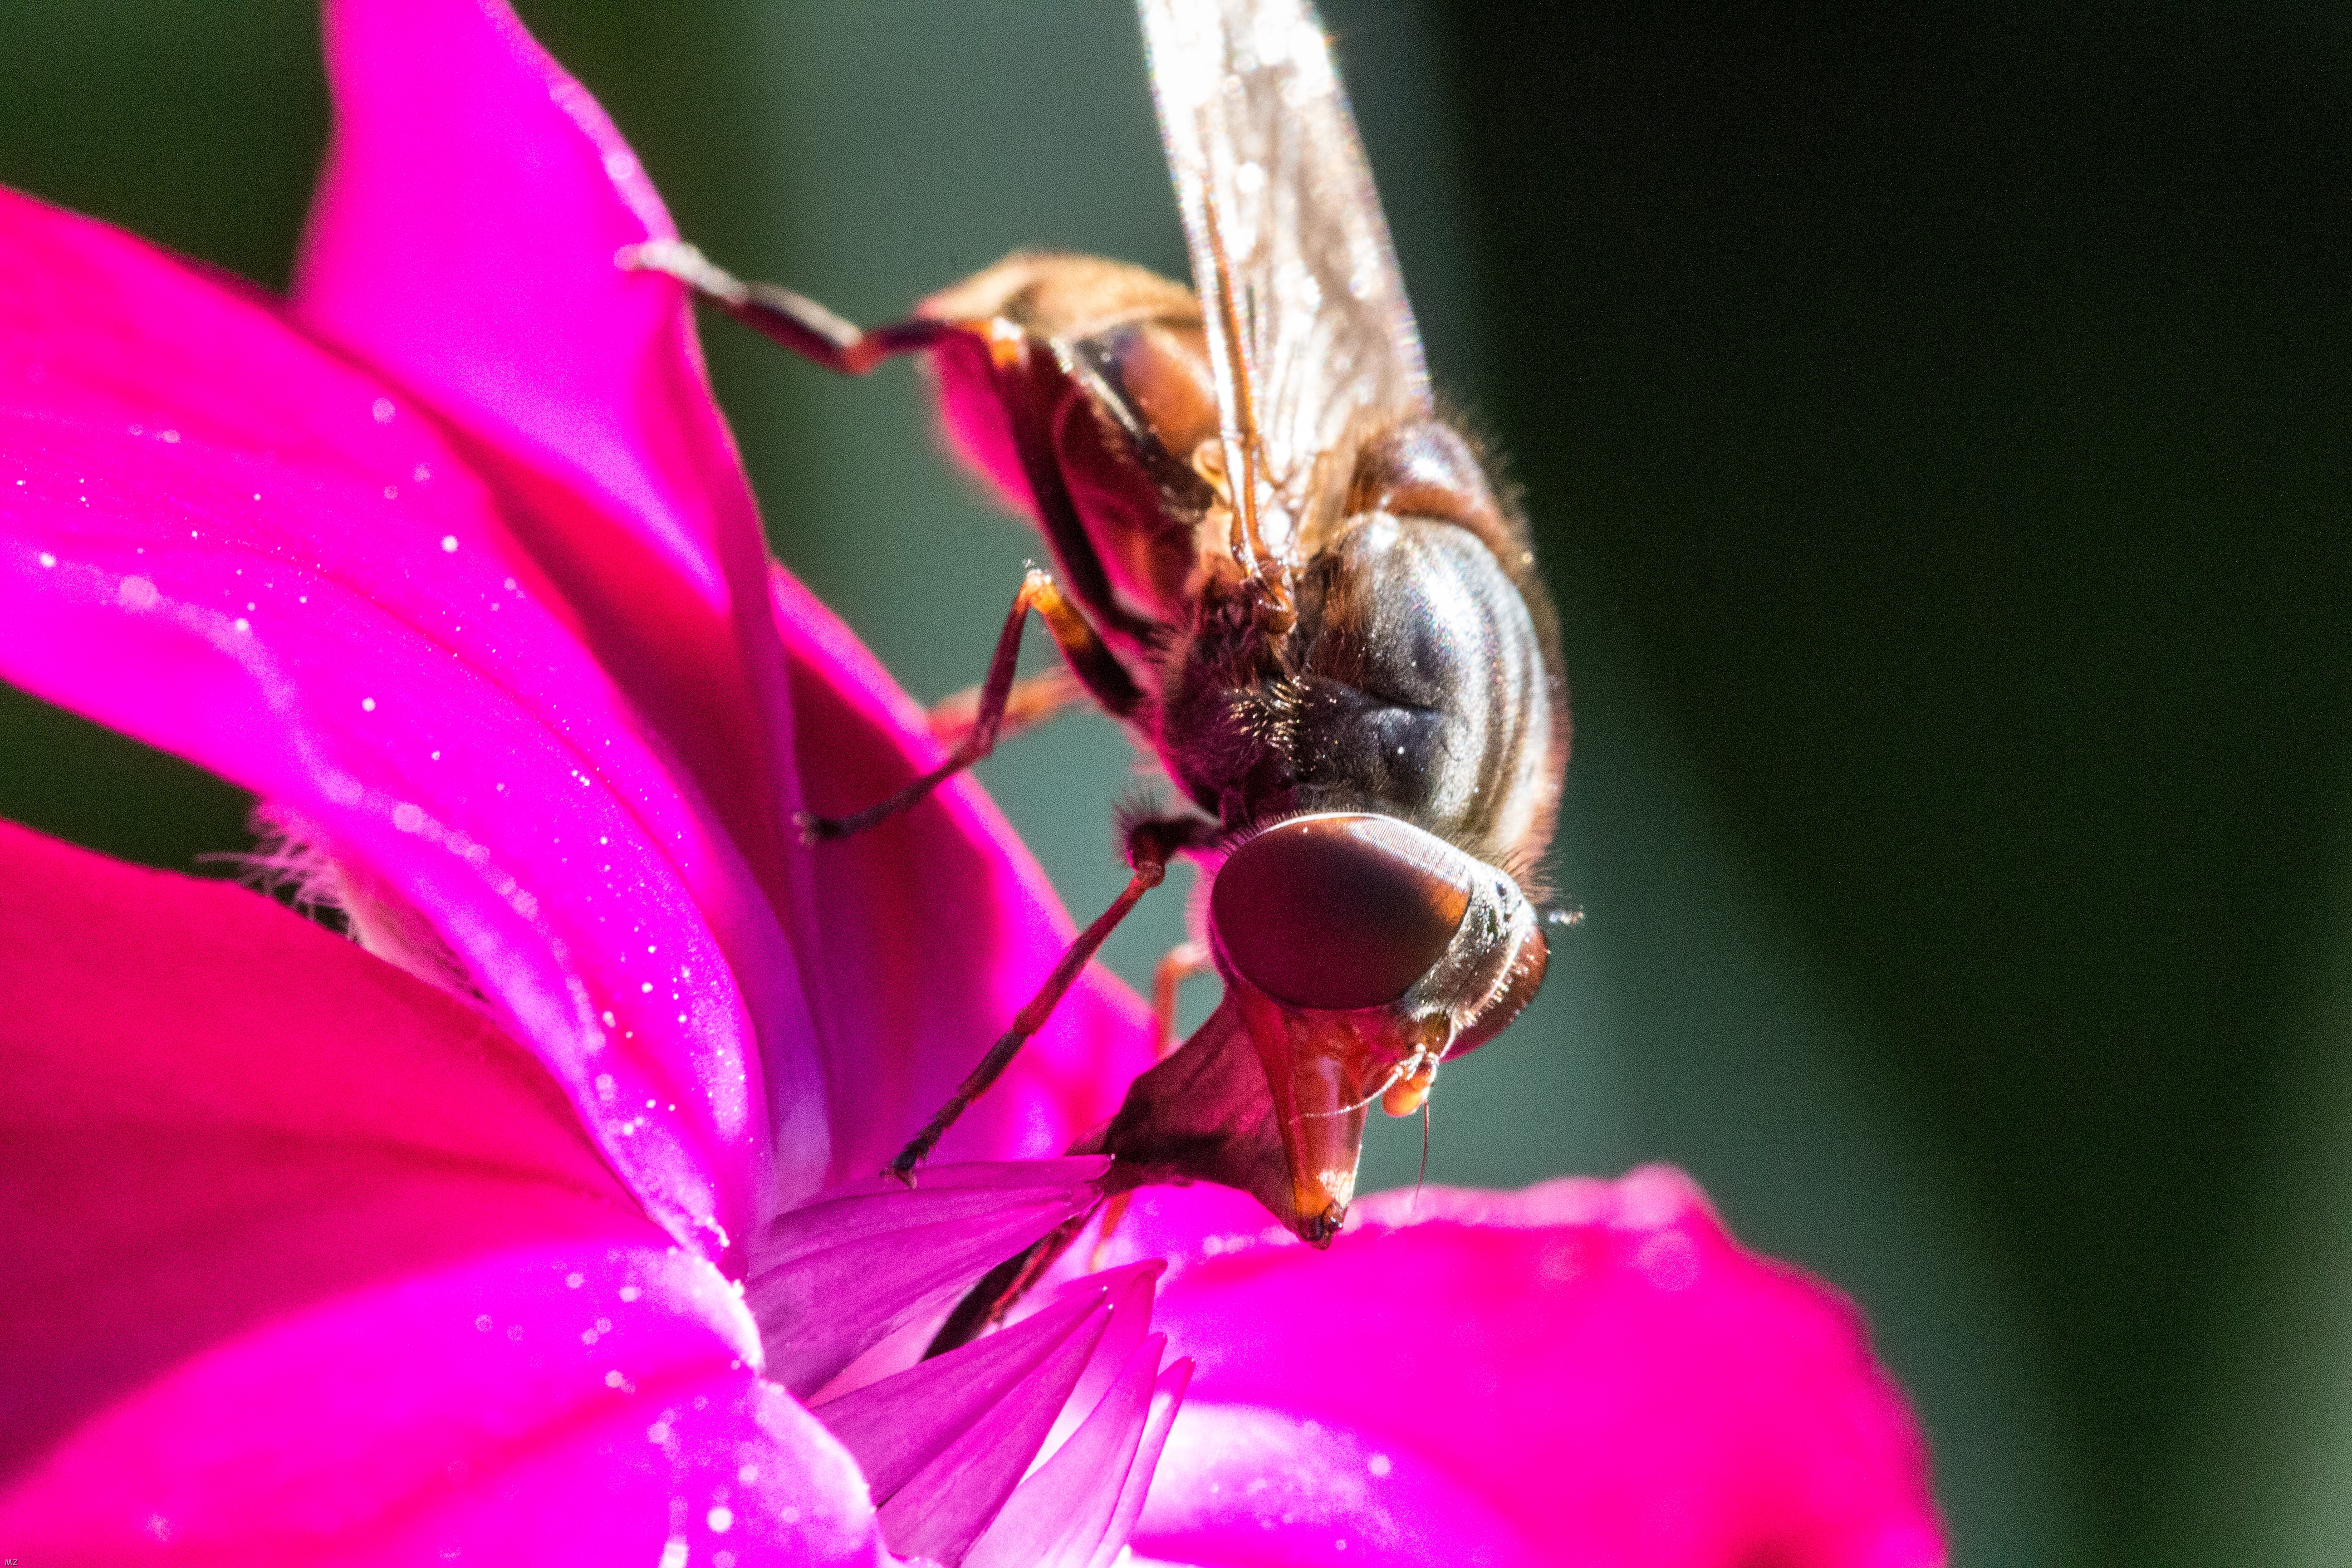
blossom, plant, photography, flower, petal, bloom, pollen, insect, macro, close, flora, fauna, invertebrate, close up, bee, nectar, macro photography, arthropod, honey bee, membrane winged insect